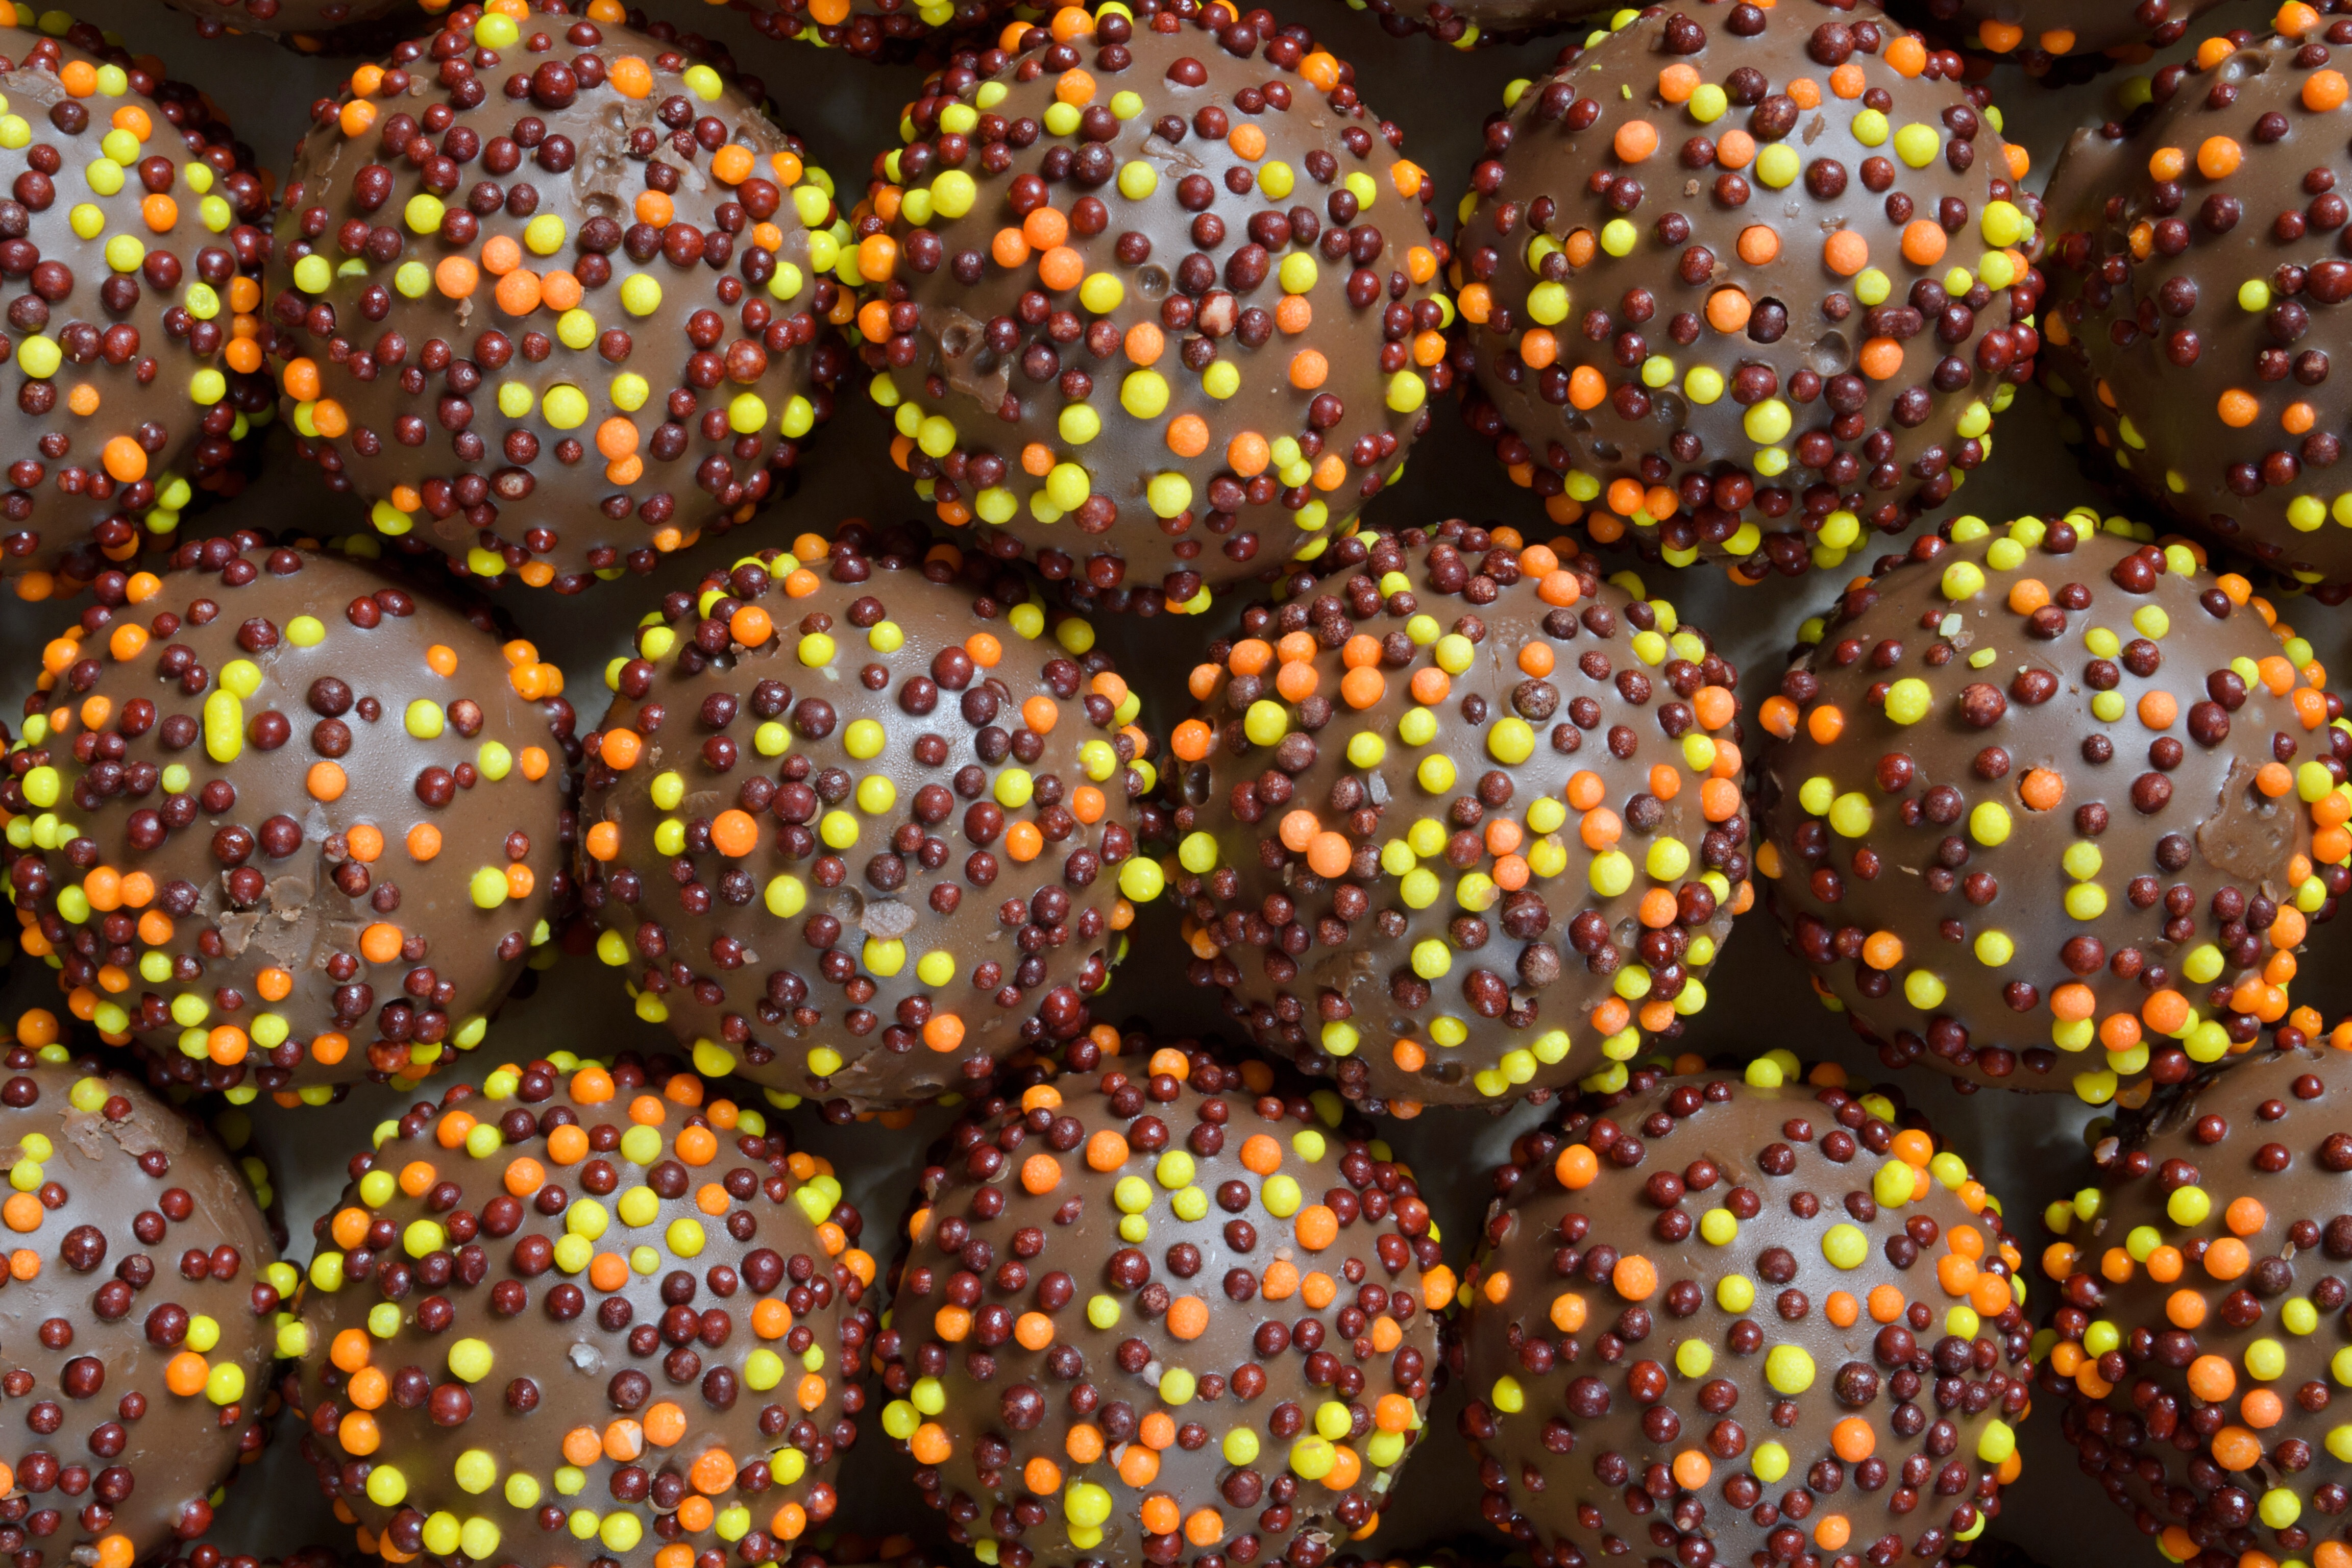
flower, pattern, food, holiday, dessert, ornament, design, sweets, candy, easter, products, sprinkles, confectionery, candy avk, chocolate candy, sprinkling confectionery